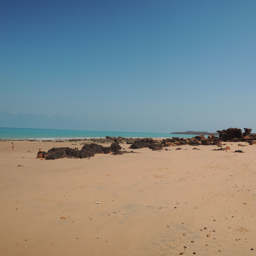
on the beach with person !